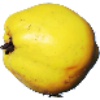
Label: quince